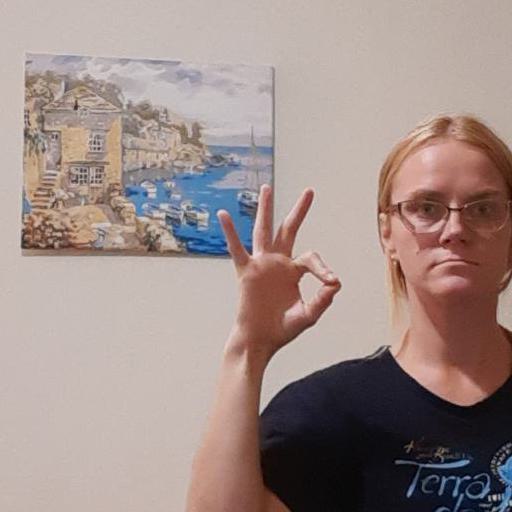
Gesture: ok